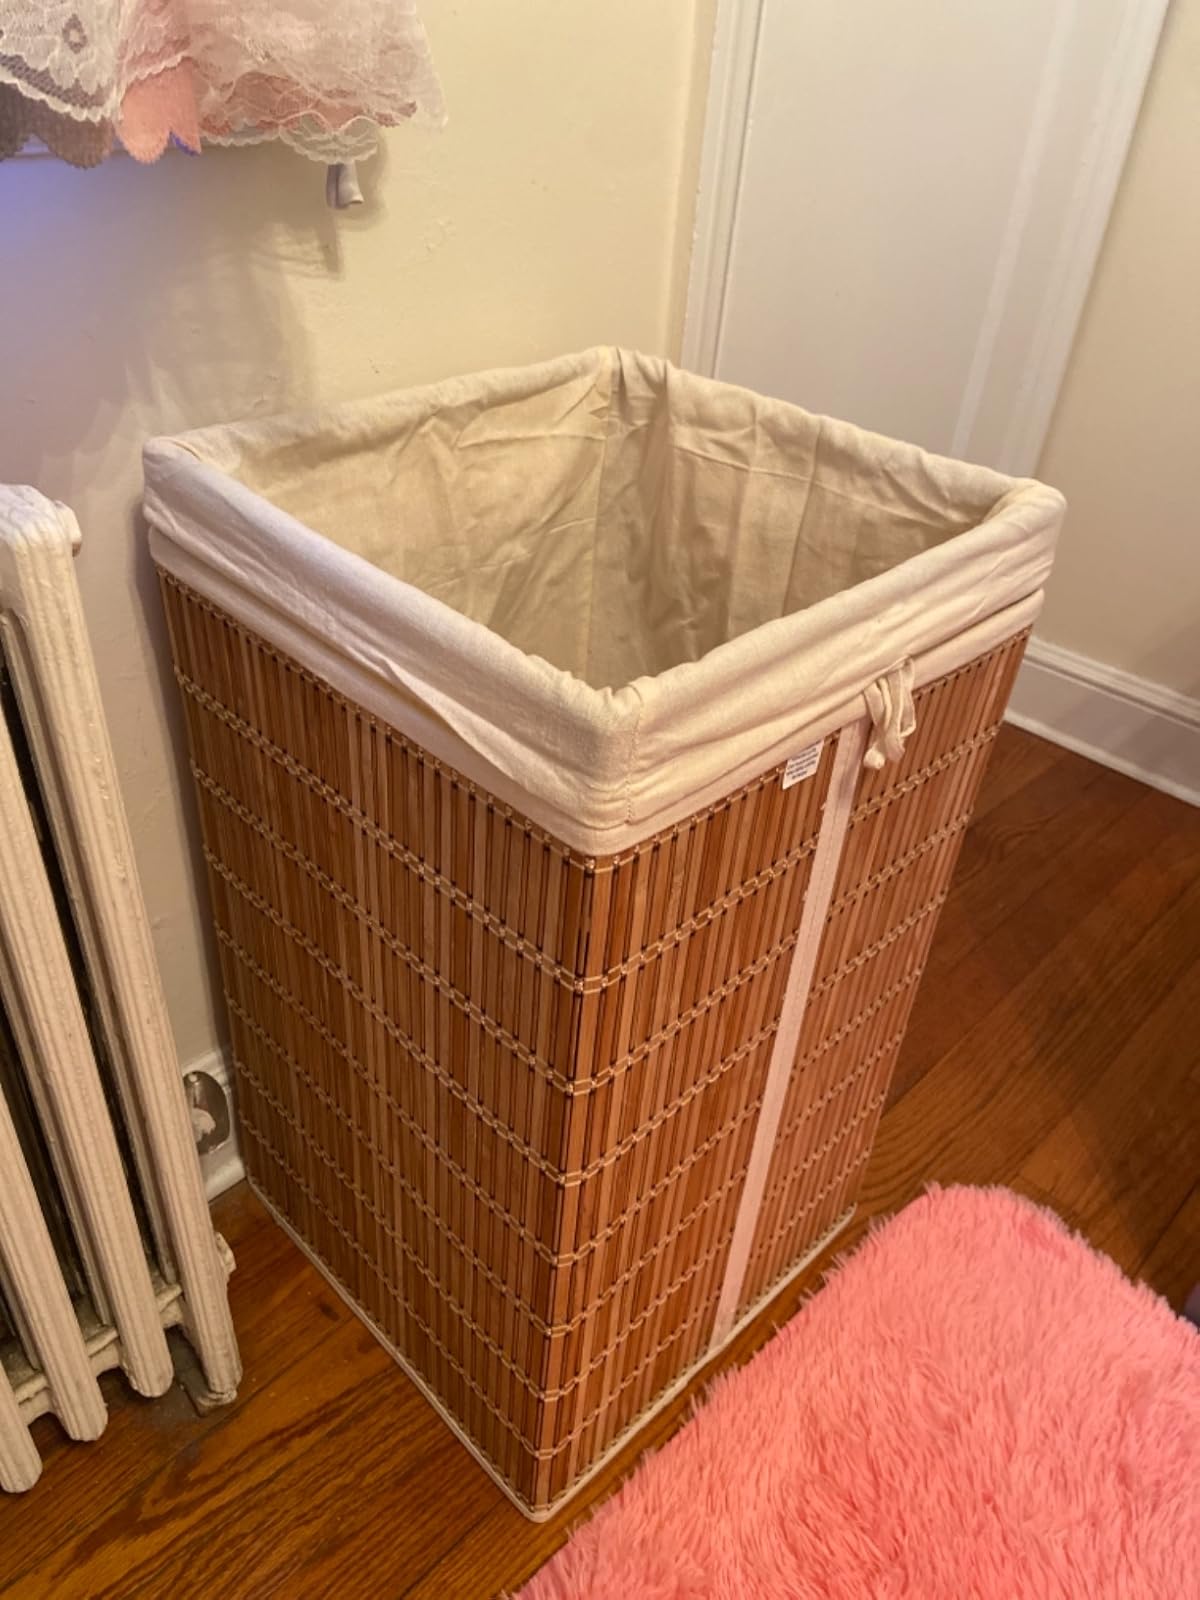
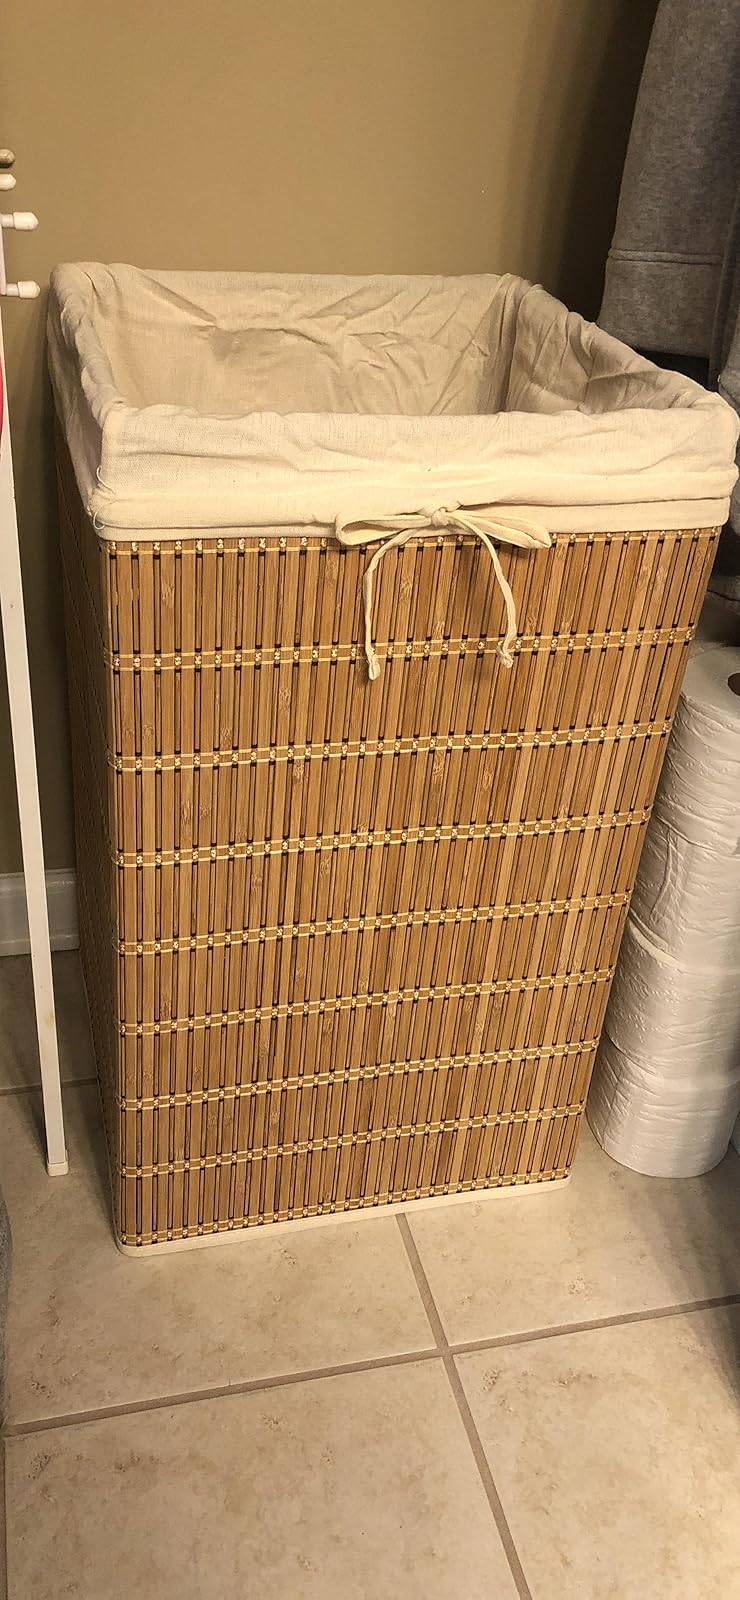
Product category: items_hamper
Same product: yes